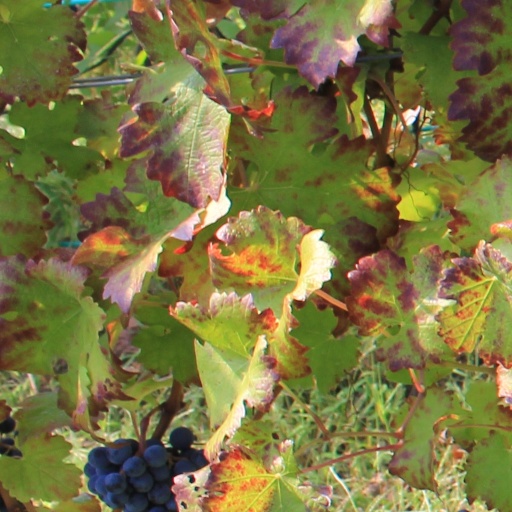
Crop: grape